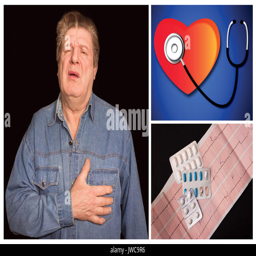
portrait of old man with pain in a heart on black background